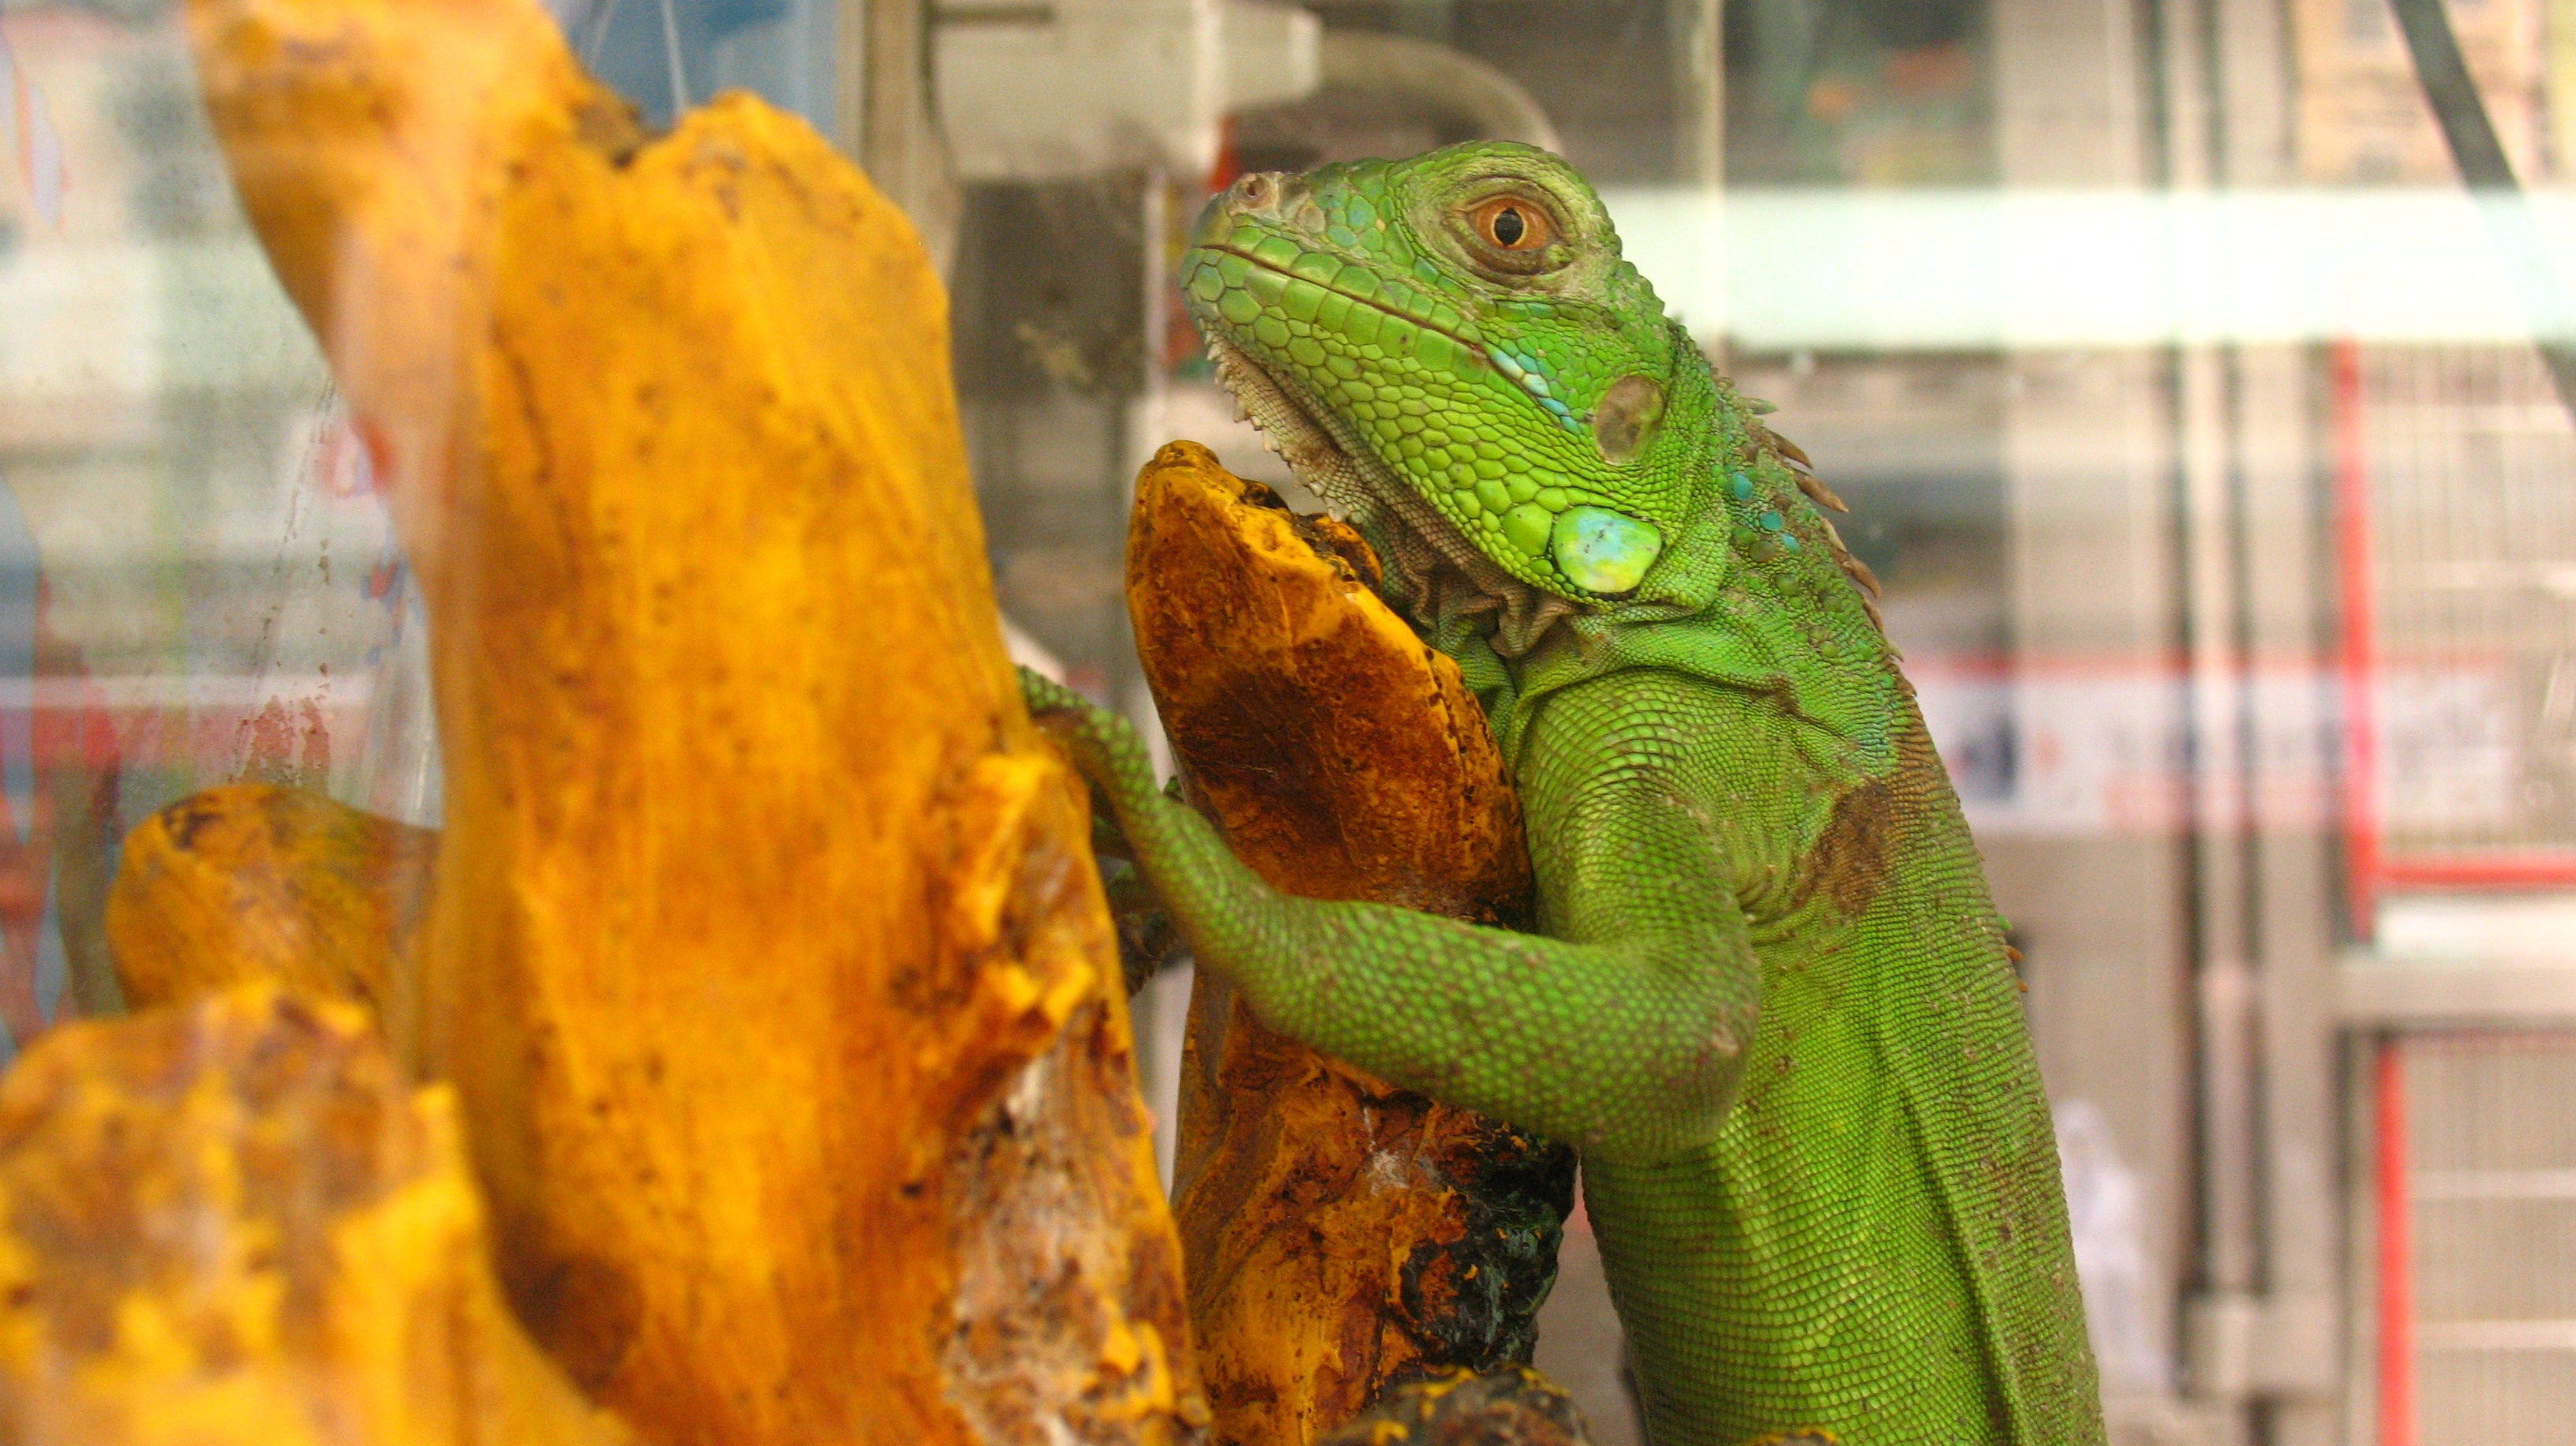
animal, wildlife, environment, zoo, pet, green, tropical, reptile, iguana, fauna, lizard, chameleon, vertebrate, creature, exotic, terrarium, iguania, agamidae, scaled reptile